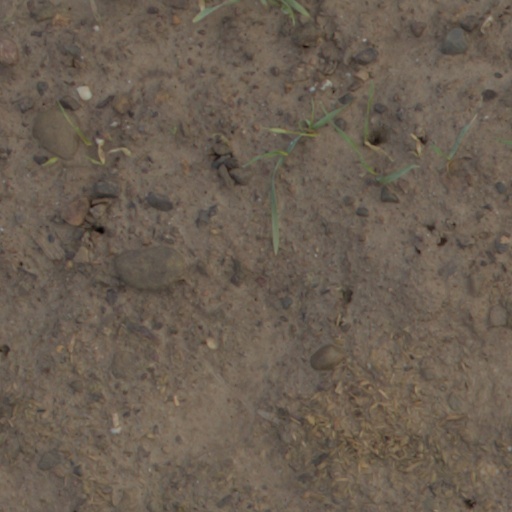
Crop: wheat